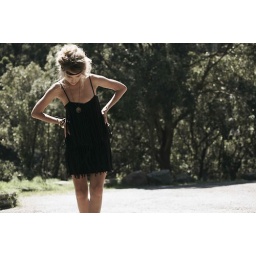
girl in black dress